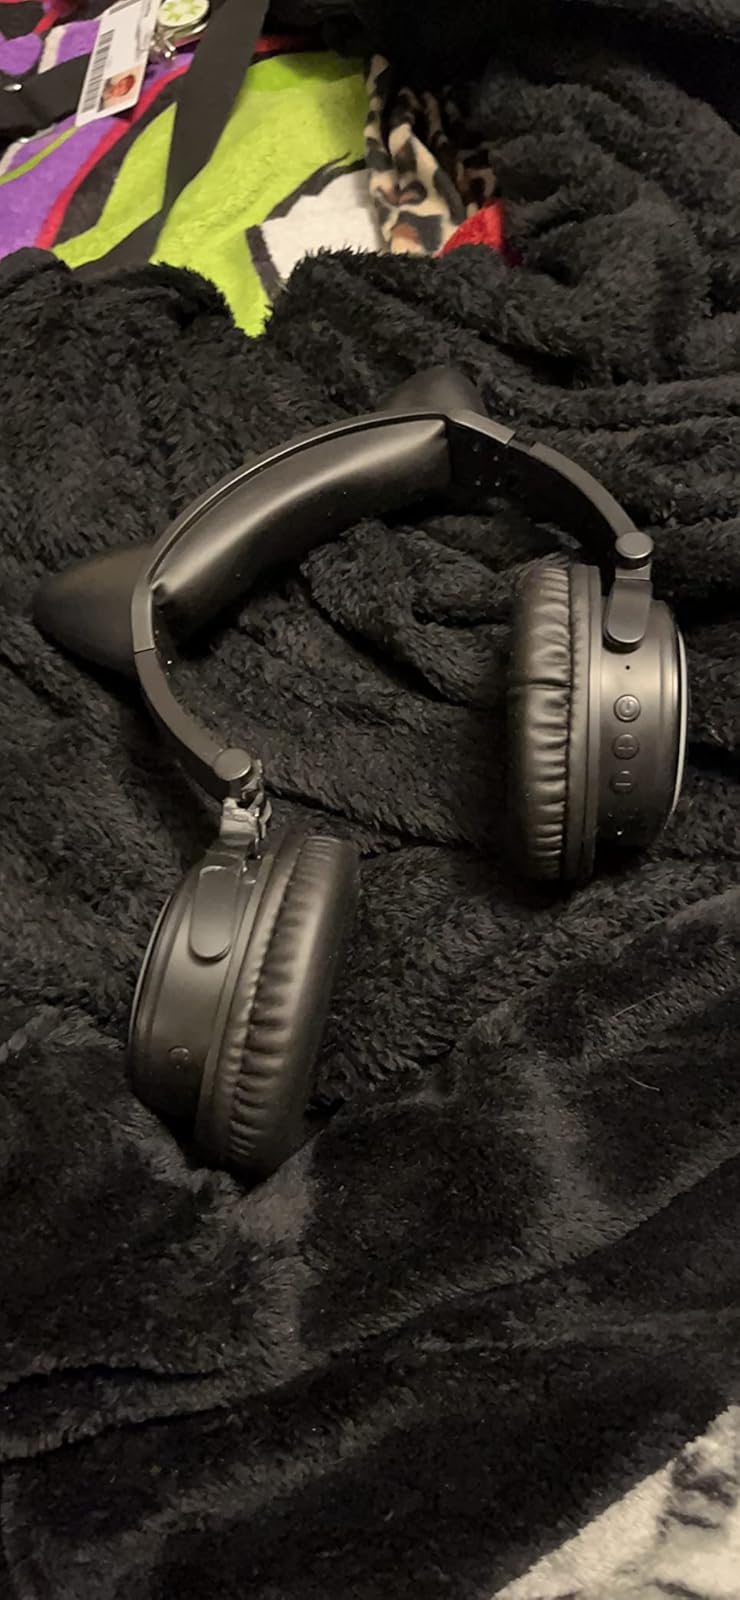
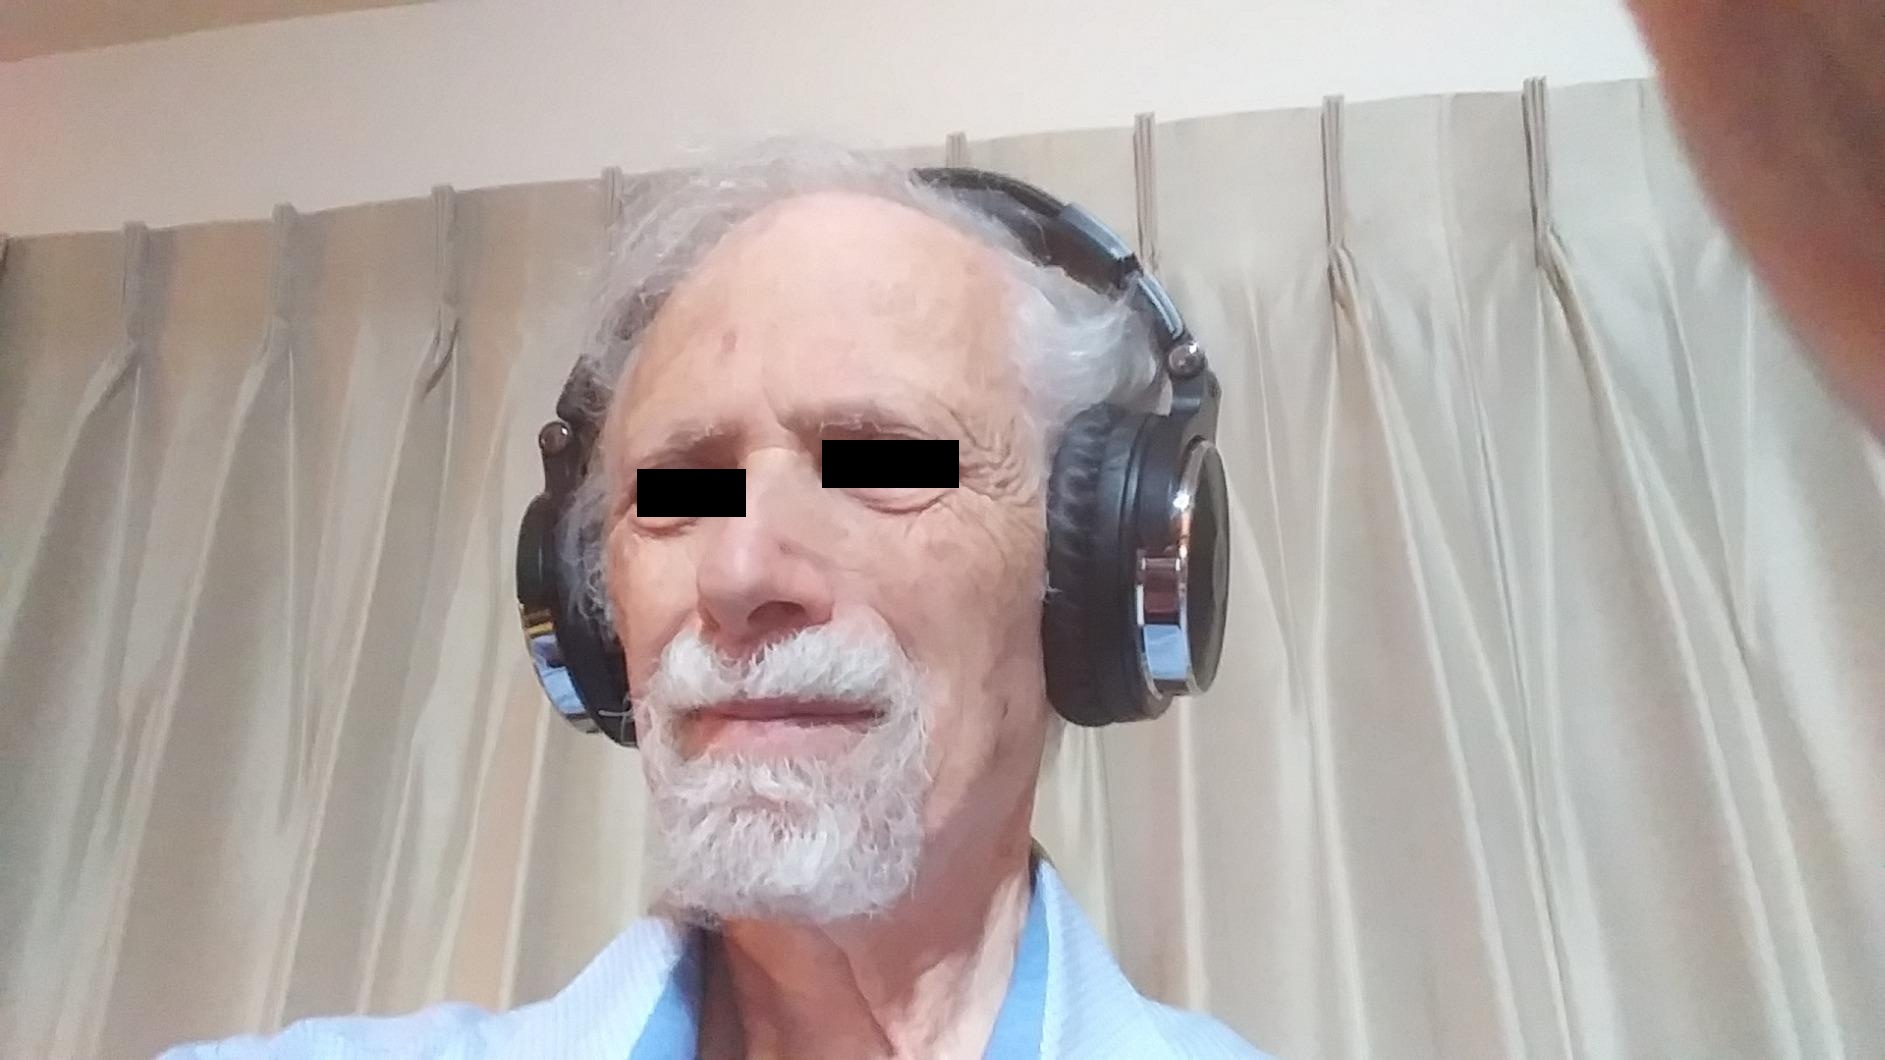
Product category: headphones
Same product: no